Iwona Niedźwiedź

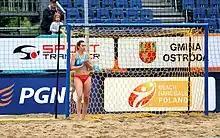
Niedźwiedź at the shootout at the Cross Match against Germany at the Beach handball Euro 2019

Niedźwiedź also played for Poland women's national beach handball team and participated at the 2019 European Beach Handball Championships in Stare Jabłonki.